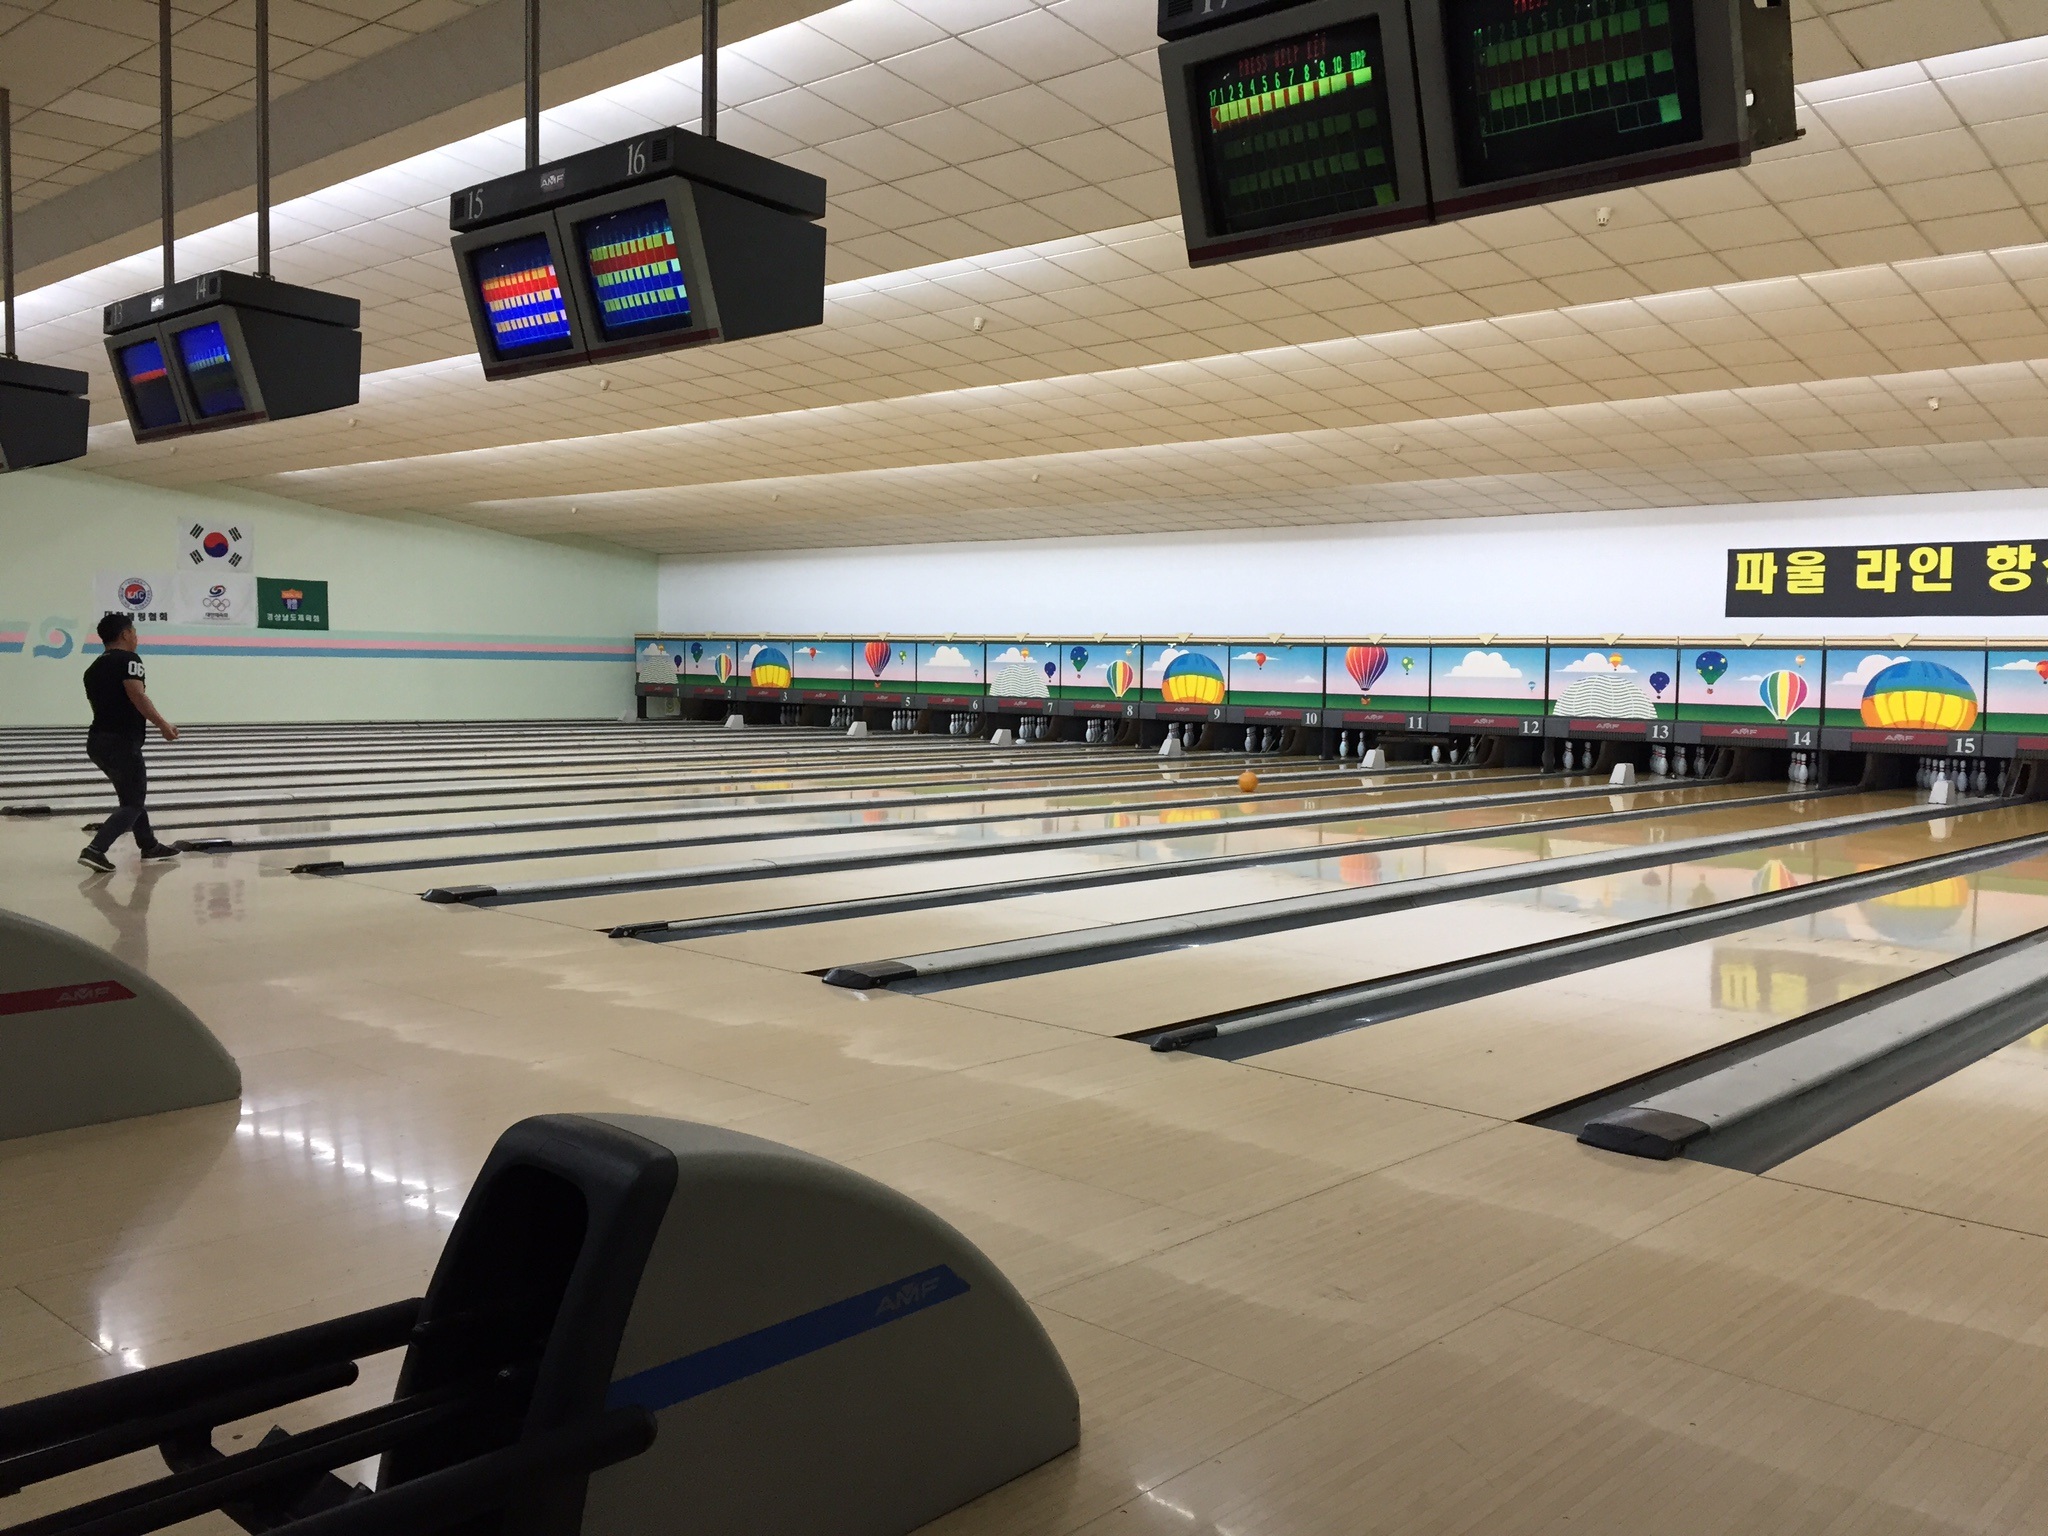
sport, game, recreation, leisure, public transport, bowling, sports, ball game, team sport, luxury vehicle, individual sports, ten pin bowling